Erotic massage

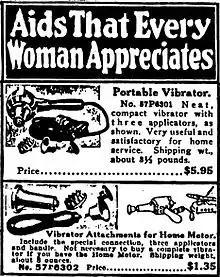
A 1918 Sears, Roebuck and Co. ad with several models of vibrators

A solution was the invention of massage devices, which shortened the needed treatment from hours to minutes, removing the need for midwives and increasing a physician's treatment capacity. Already at the turn of the century, hydrotherapy devices were available at Bath, and by the mid-19th century, they were popular at many high-profile bathing resorts across Europe and in America. By 1870, a clockwork-driven vibrator was available for physicians. In 1873, the first electromechanical vibrator was used at an asylum in France for the treatment of hysteria. While physicians of the period acknowledged that the disorder stemmed from sexual dissatisfaction, they seemed unaware of or unwilling to admit the sexual purposes of the devices used to treat it. In fact, the introduction of the speculum was far more controversial than that of the vibrator. By the turn of the 20th century, the spread of home electricity brought the vibrator to the consumer market. The appeal of cheaper treatment in the privacy of one's own home understandably made the vibrator a popular early home appliance. In fact, the electric home vibrator was on the market before many other home appliance "essentials": nine years before the electric vacuum cleaner and 10 years before the electric iron. A page from a Sears catalog of home electrical appliances from 1918 includes a portable vibrator with attachments, billed as "very useful and satisfactory for home service".